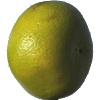
Label: pomelo_sweetie